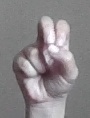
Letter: gaaf